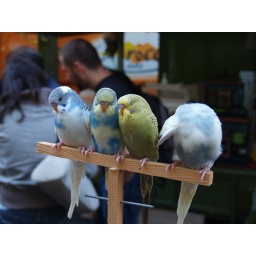
No more animals in cages!!! These birds there wings were cut of to prevend them from flying away!